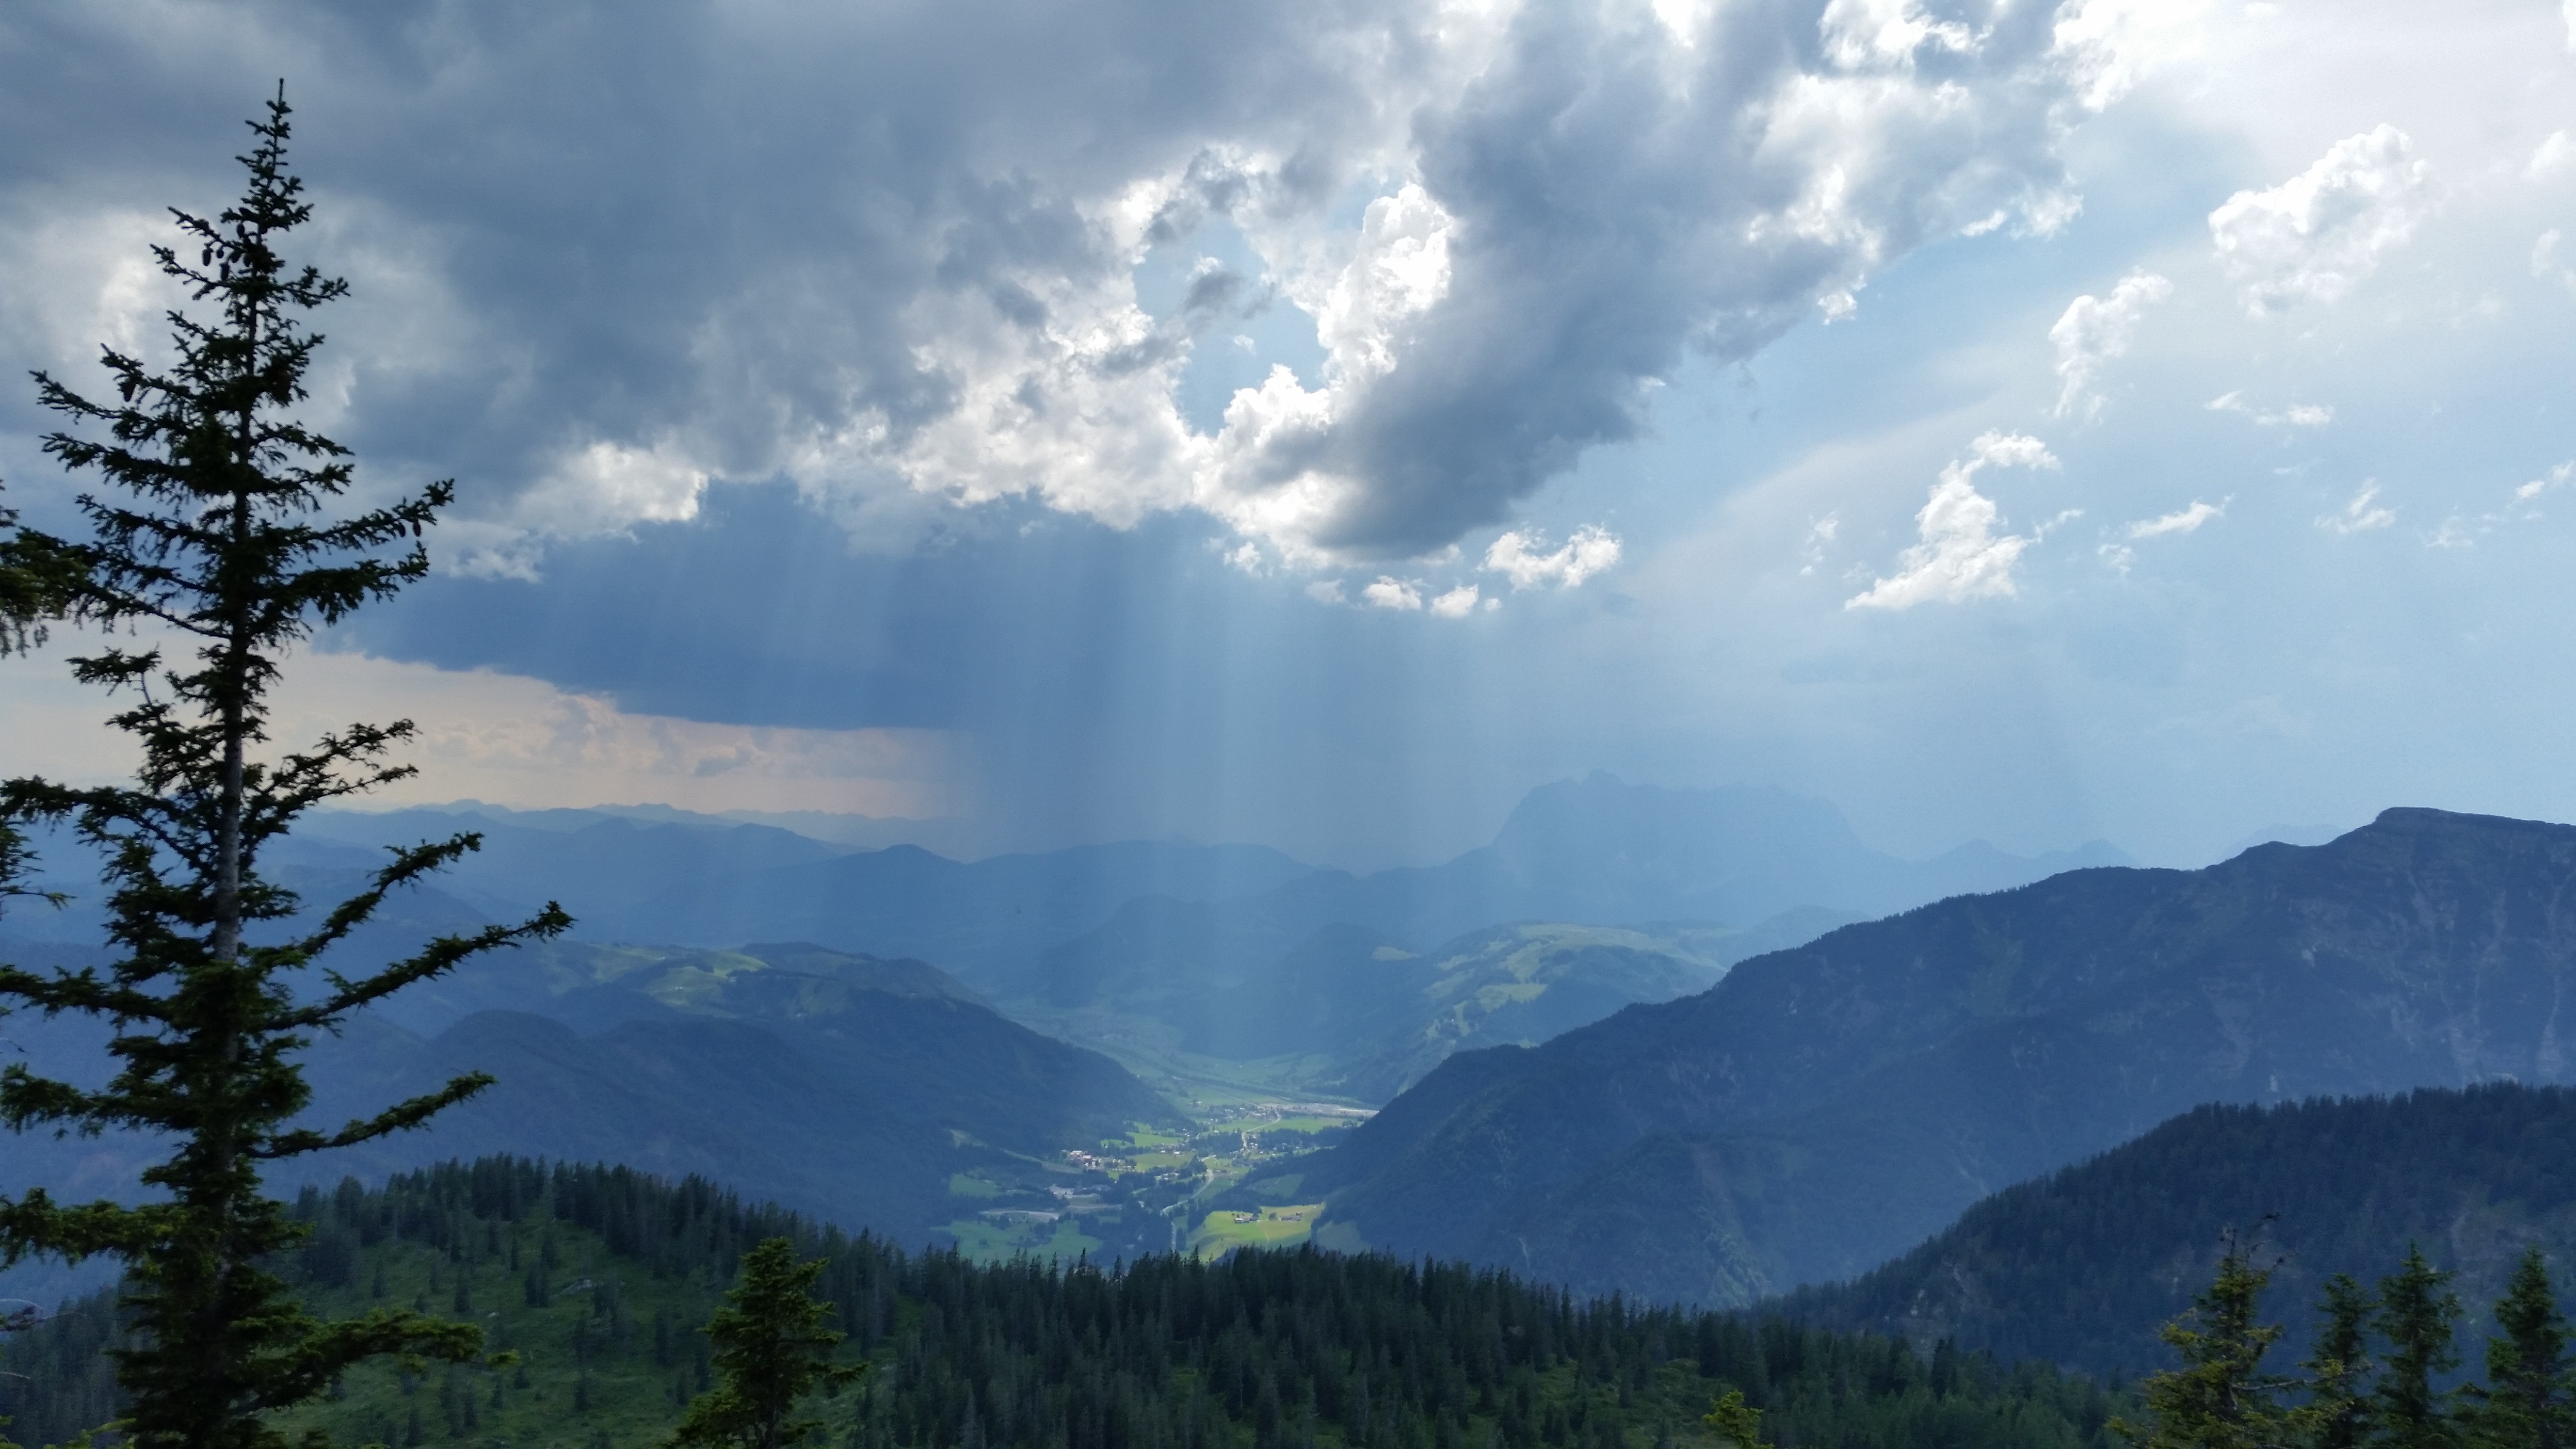
landscape, tree, nature, forest, wilderness, mountain, cloud, sky, mist, sunlight, morning, lake, view, valley, mountain range, weather, ridge, brand, clouds, alps, plateau, ecosystem, landform, geographical feature, atmospheric phenomenon, mountainous landforms